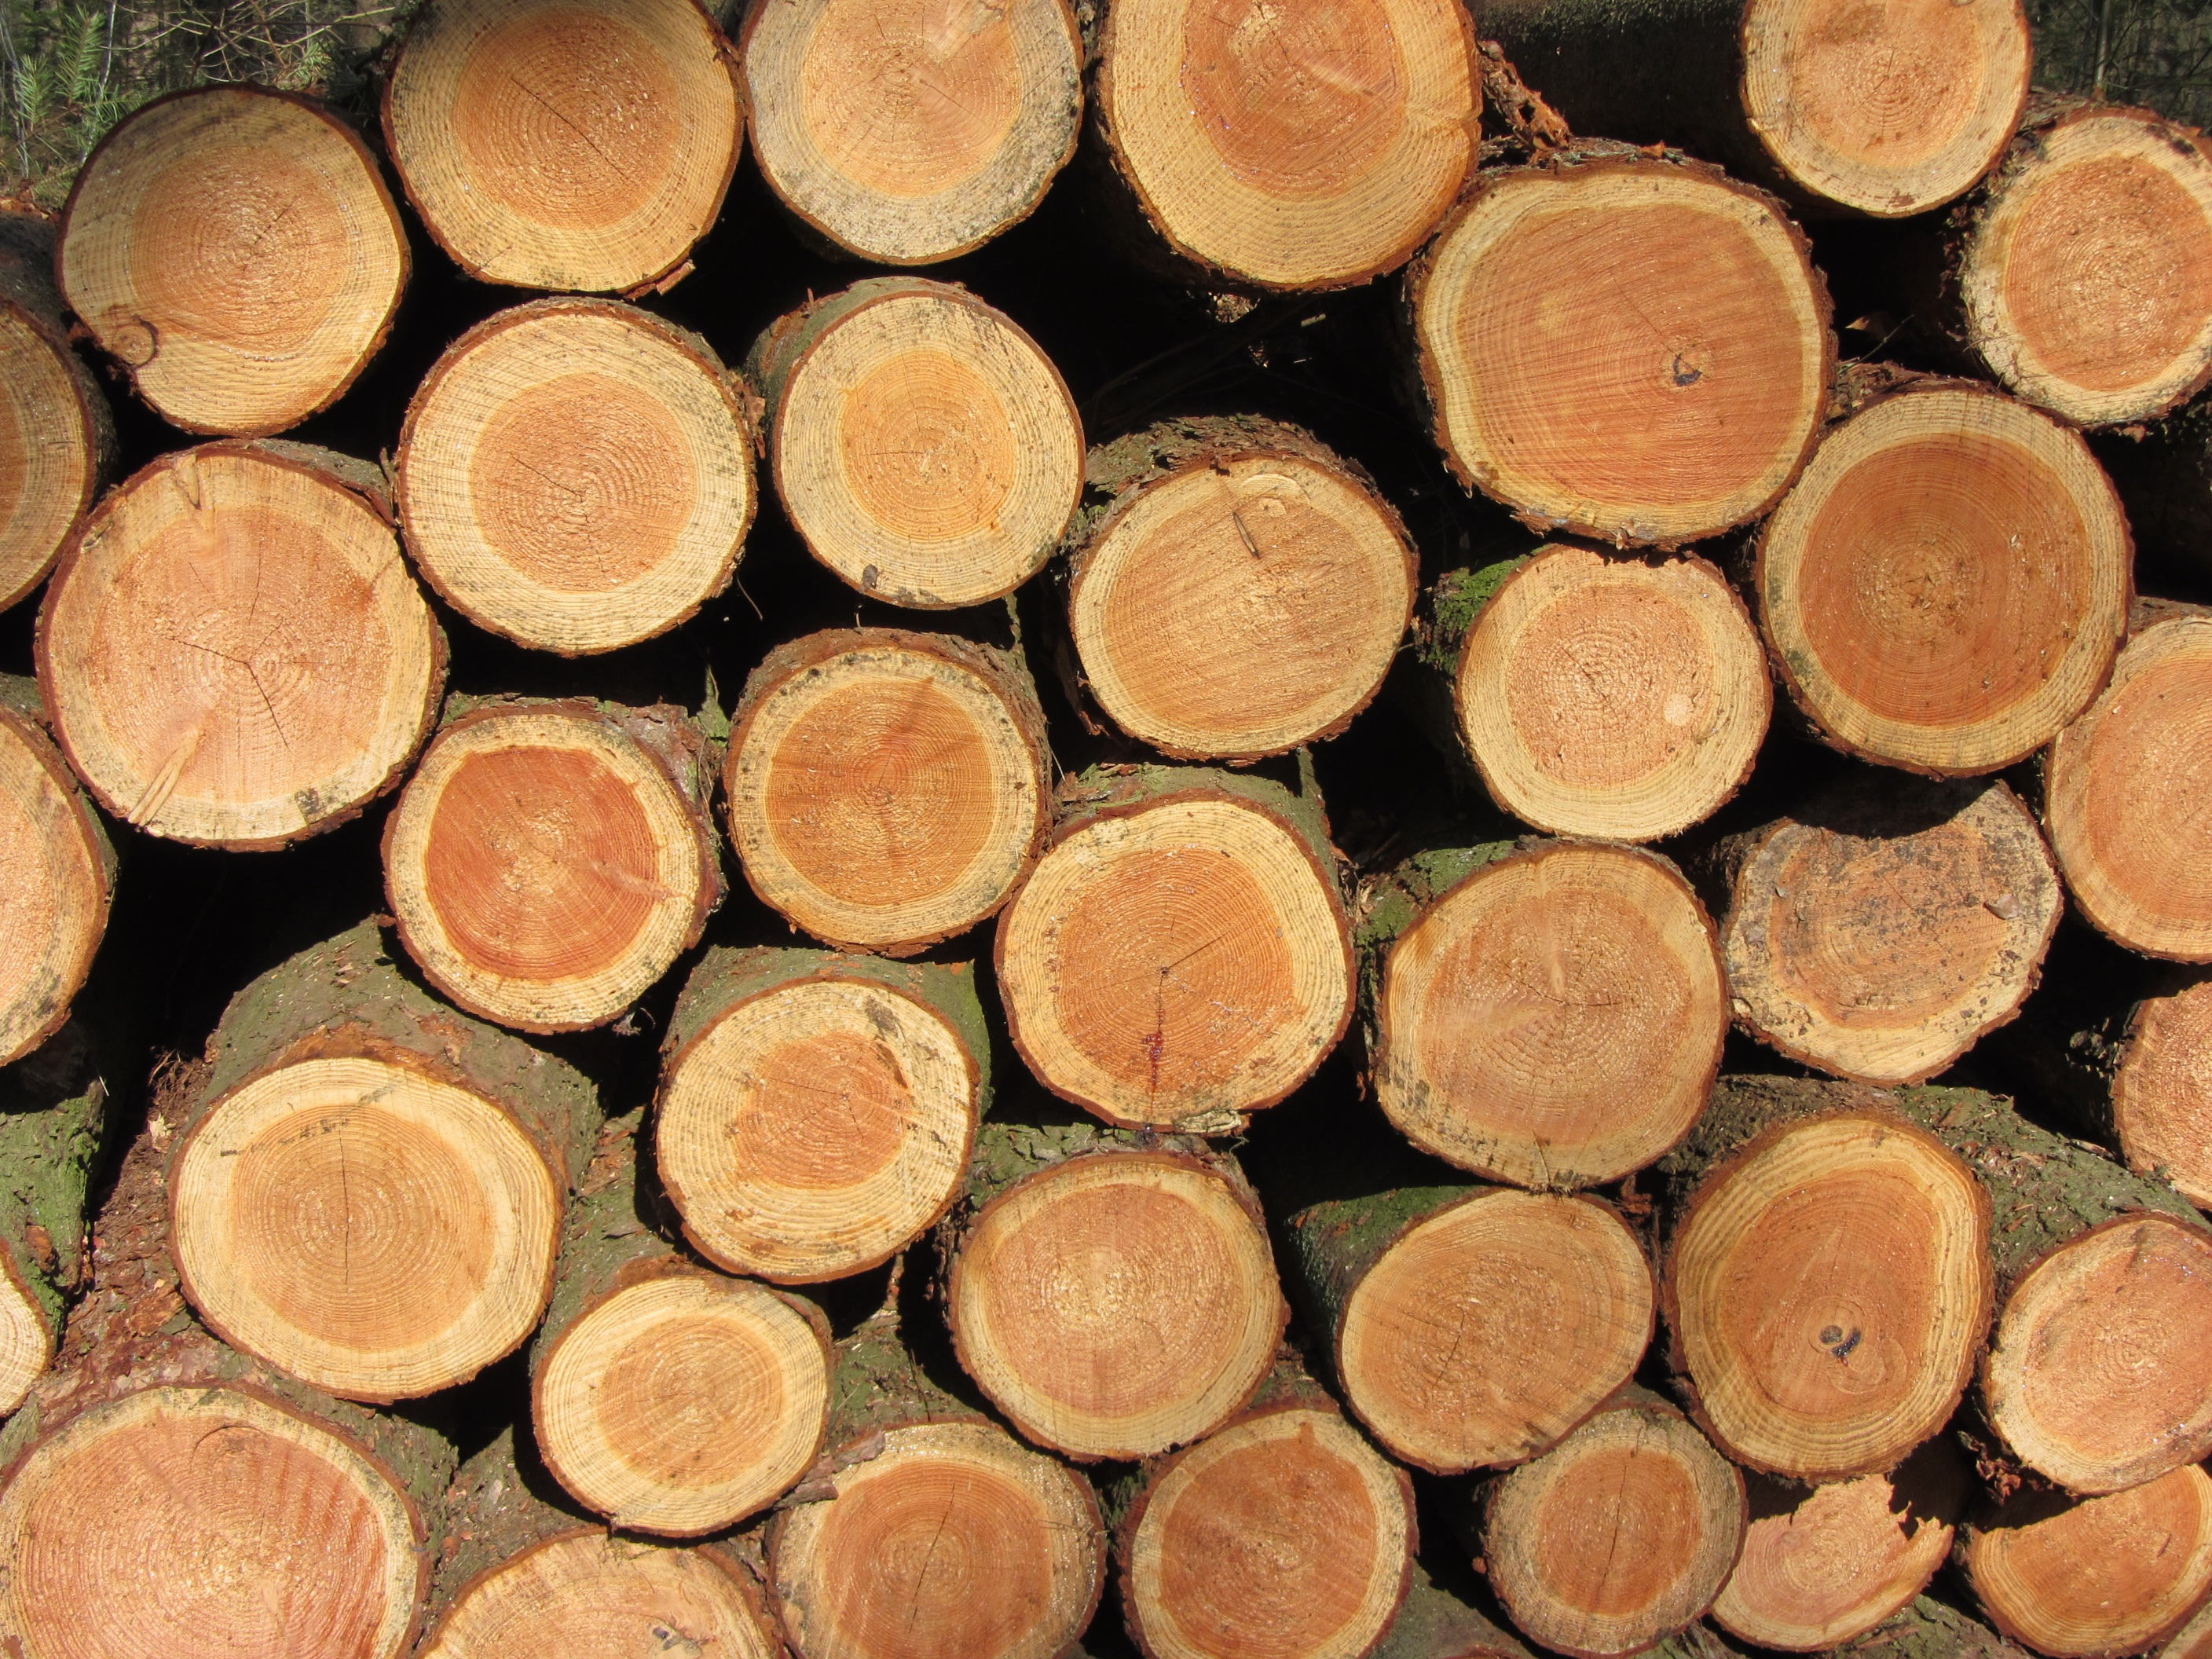
tree, wood, food, produce, firewood, baking, lumber, wood pile, tree trunk, coconut, tribe, flooring, man made object, to chop wood, scratching post